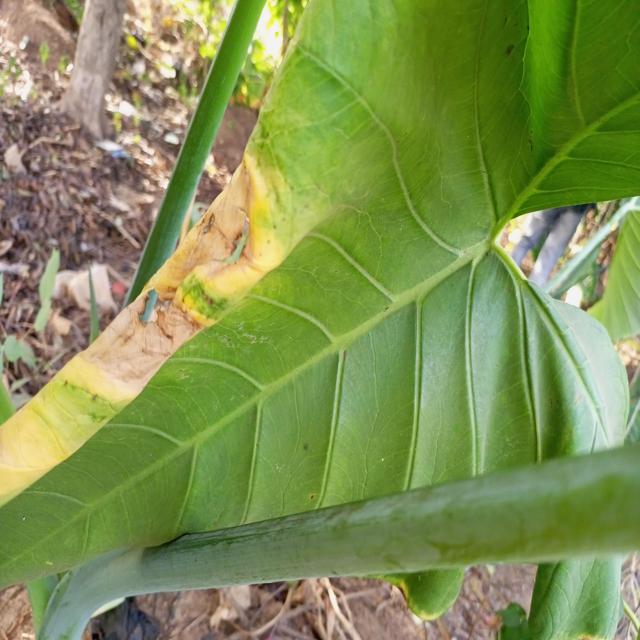
Label: Late_Blight